Cabinet of the State of East Indonesia

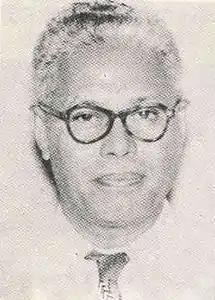
Martinus Putuhena, sixth and final Prime Minister of East Indonesia.

At the Denpasar Conference (18-24 December 1946) organized by Acting Governor-General of the Dutch East Indies Hubertus van Mook, the State of East Indonesia was established with Balinese noble Tjokorda Gde Raka Soekawati was elected head of state designated as president, and Nadjamuddin Daeng Malewa was appointed as prime minister-designate. Following discussions between the two men in Jakarta, the cabinet was announced and inaugurated on 13 January 1947 with the composition as follows: